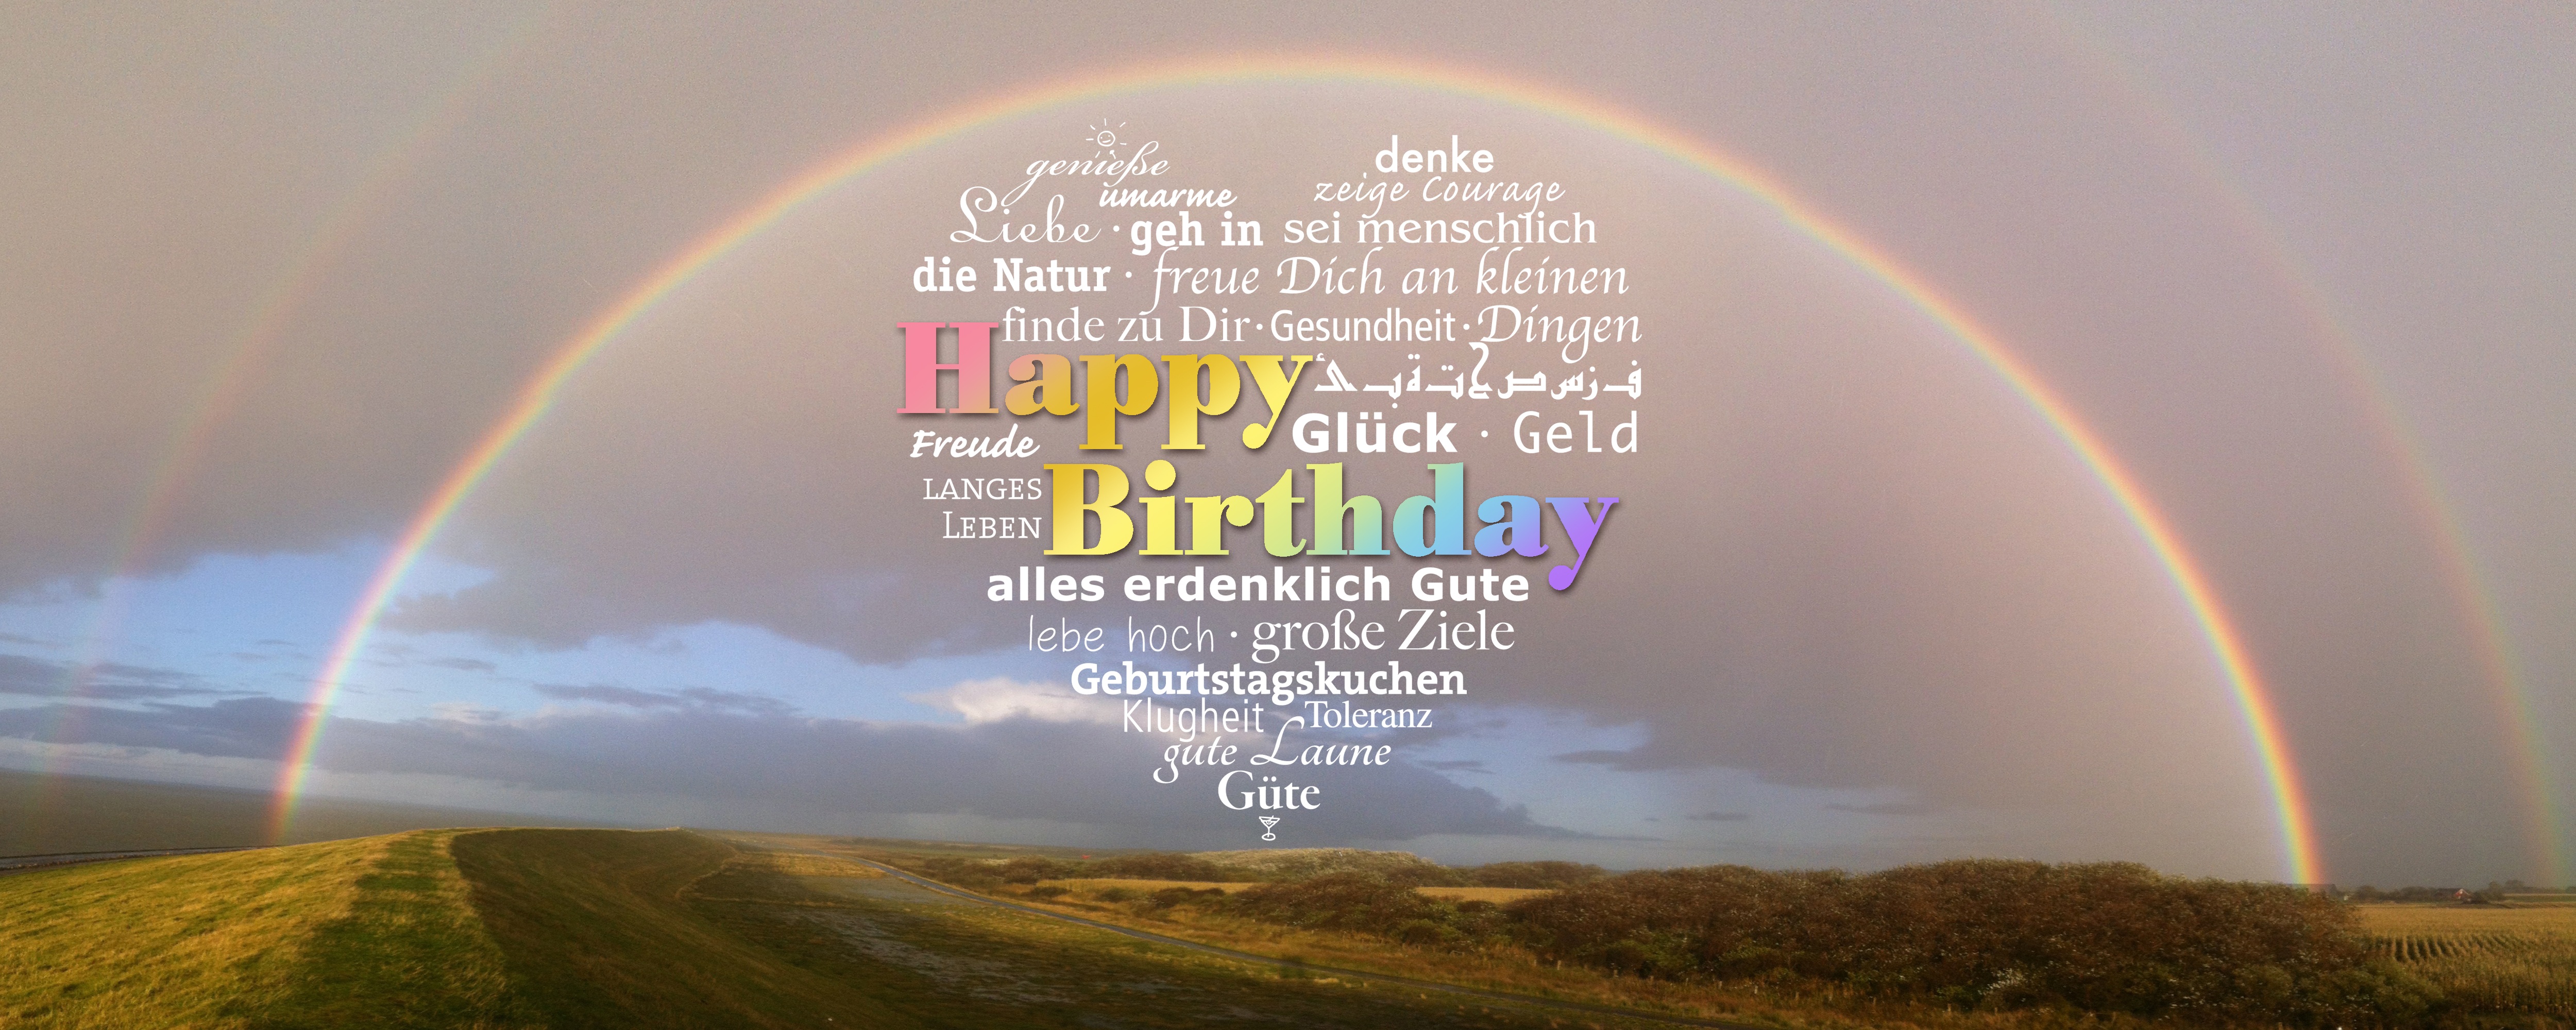
landscape, sky, sun, sunlight, morning, atmosphere, love, heart, weather, romance, romantic, colorful, happy birthday, affection, festival, clouds, rainbow, happy, birthday, luck, greeting, phenomenon, meteorological phenomenon, atmospheric phenomenon, atmosphere of earth